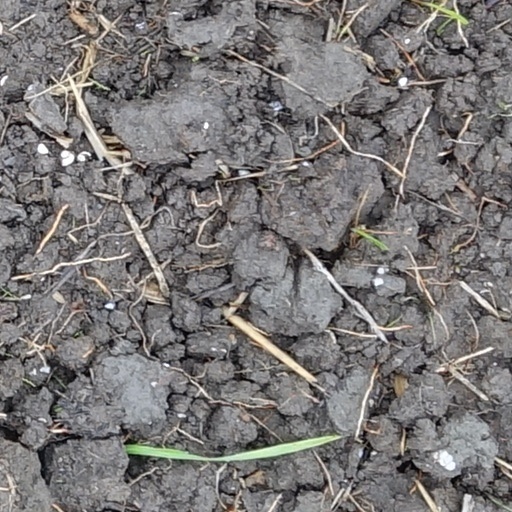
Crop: wheat